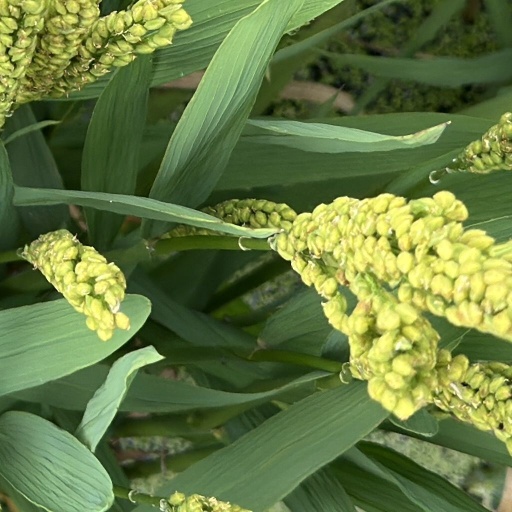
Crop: rice